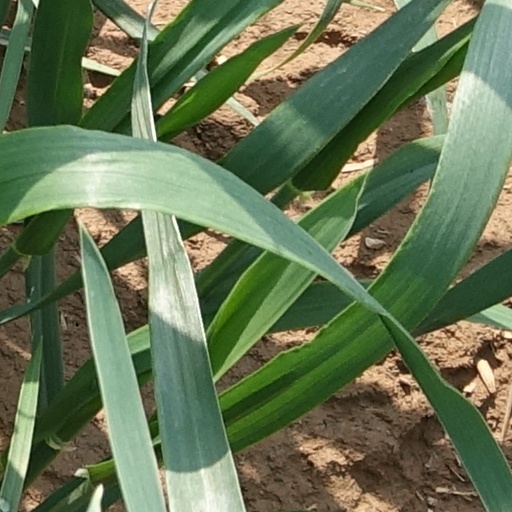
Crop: wheat